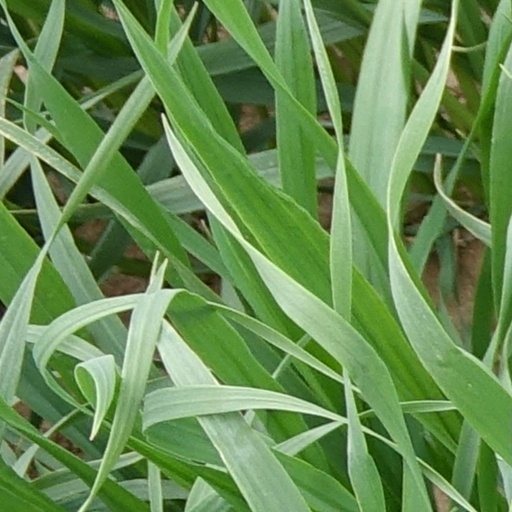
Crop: wheat